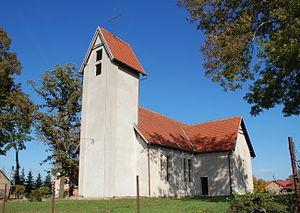
Sułów est un village polonais de la gmina de Rzepin dans la powiat de Słubice de la voïvodie de Lubusz dans l'ouest de la Pologne.